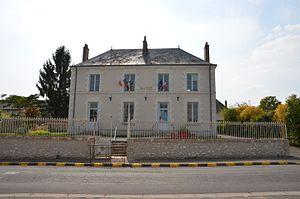
Mairie de Mesland
Mesland est une commune française située dans le département de Loir-et-Cher en région Centre-Val de Loire.